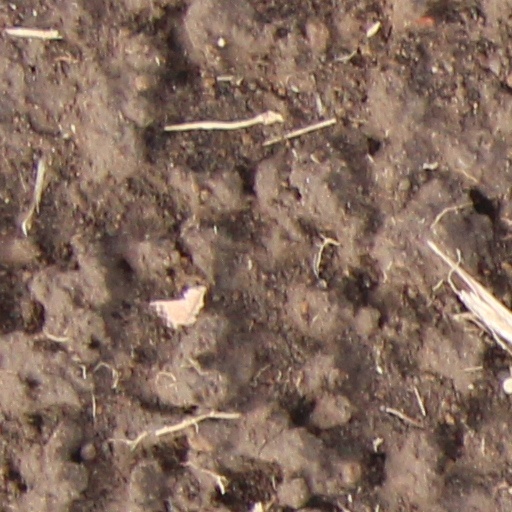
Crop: wheat